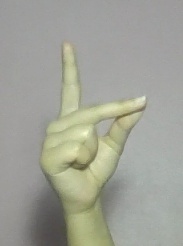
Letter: ta